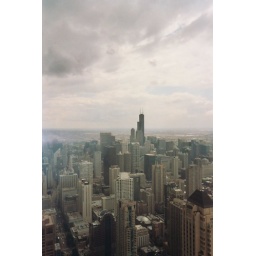
Chicago has a John Hancock tower like Boston does; the Sears Tower is the tallest building in the skyline.